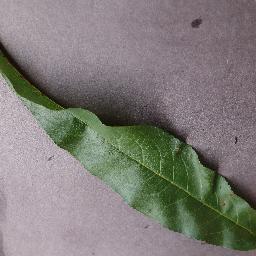
Label: Peach___Bacterial_spot